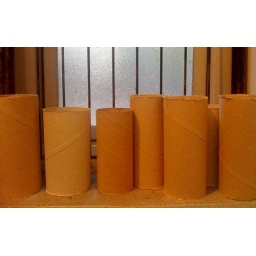
empty toilet rolls under an orange fluorescent light